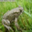
Label: frog